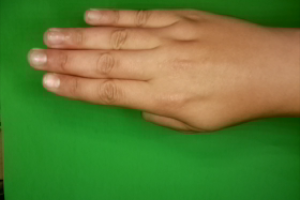
Label: paper